Folkton Drums

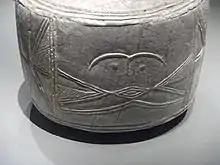
Detail of the schematic face on one of the drums

In 1889, a round prehistoric barrow was opened by the scholar and amateur archaeologist William Greenwell near Folkton in North Yorkshire. Inside, he found a Neolithic grave dating to the time of Stonehenge, estimated to be between 2600 and 2000 BC. The remains of several bodies were unearthed, one of whom was a child beside which the three drums were found. The rarity of this find suggests that the child came from an elite group in society. Four years after the discovery, the drums were donated by Greenwell, along with other parts of his collection, to the British Museum.